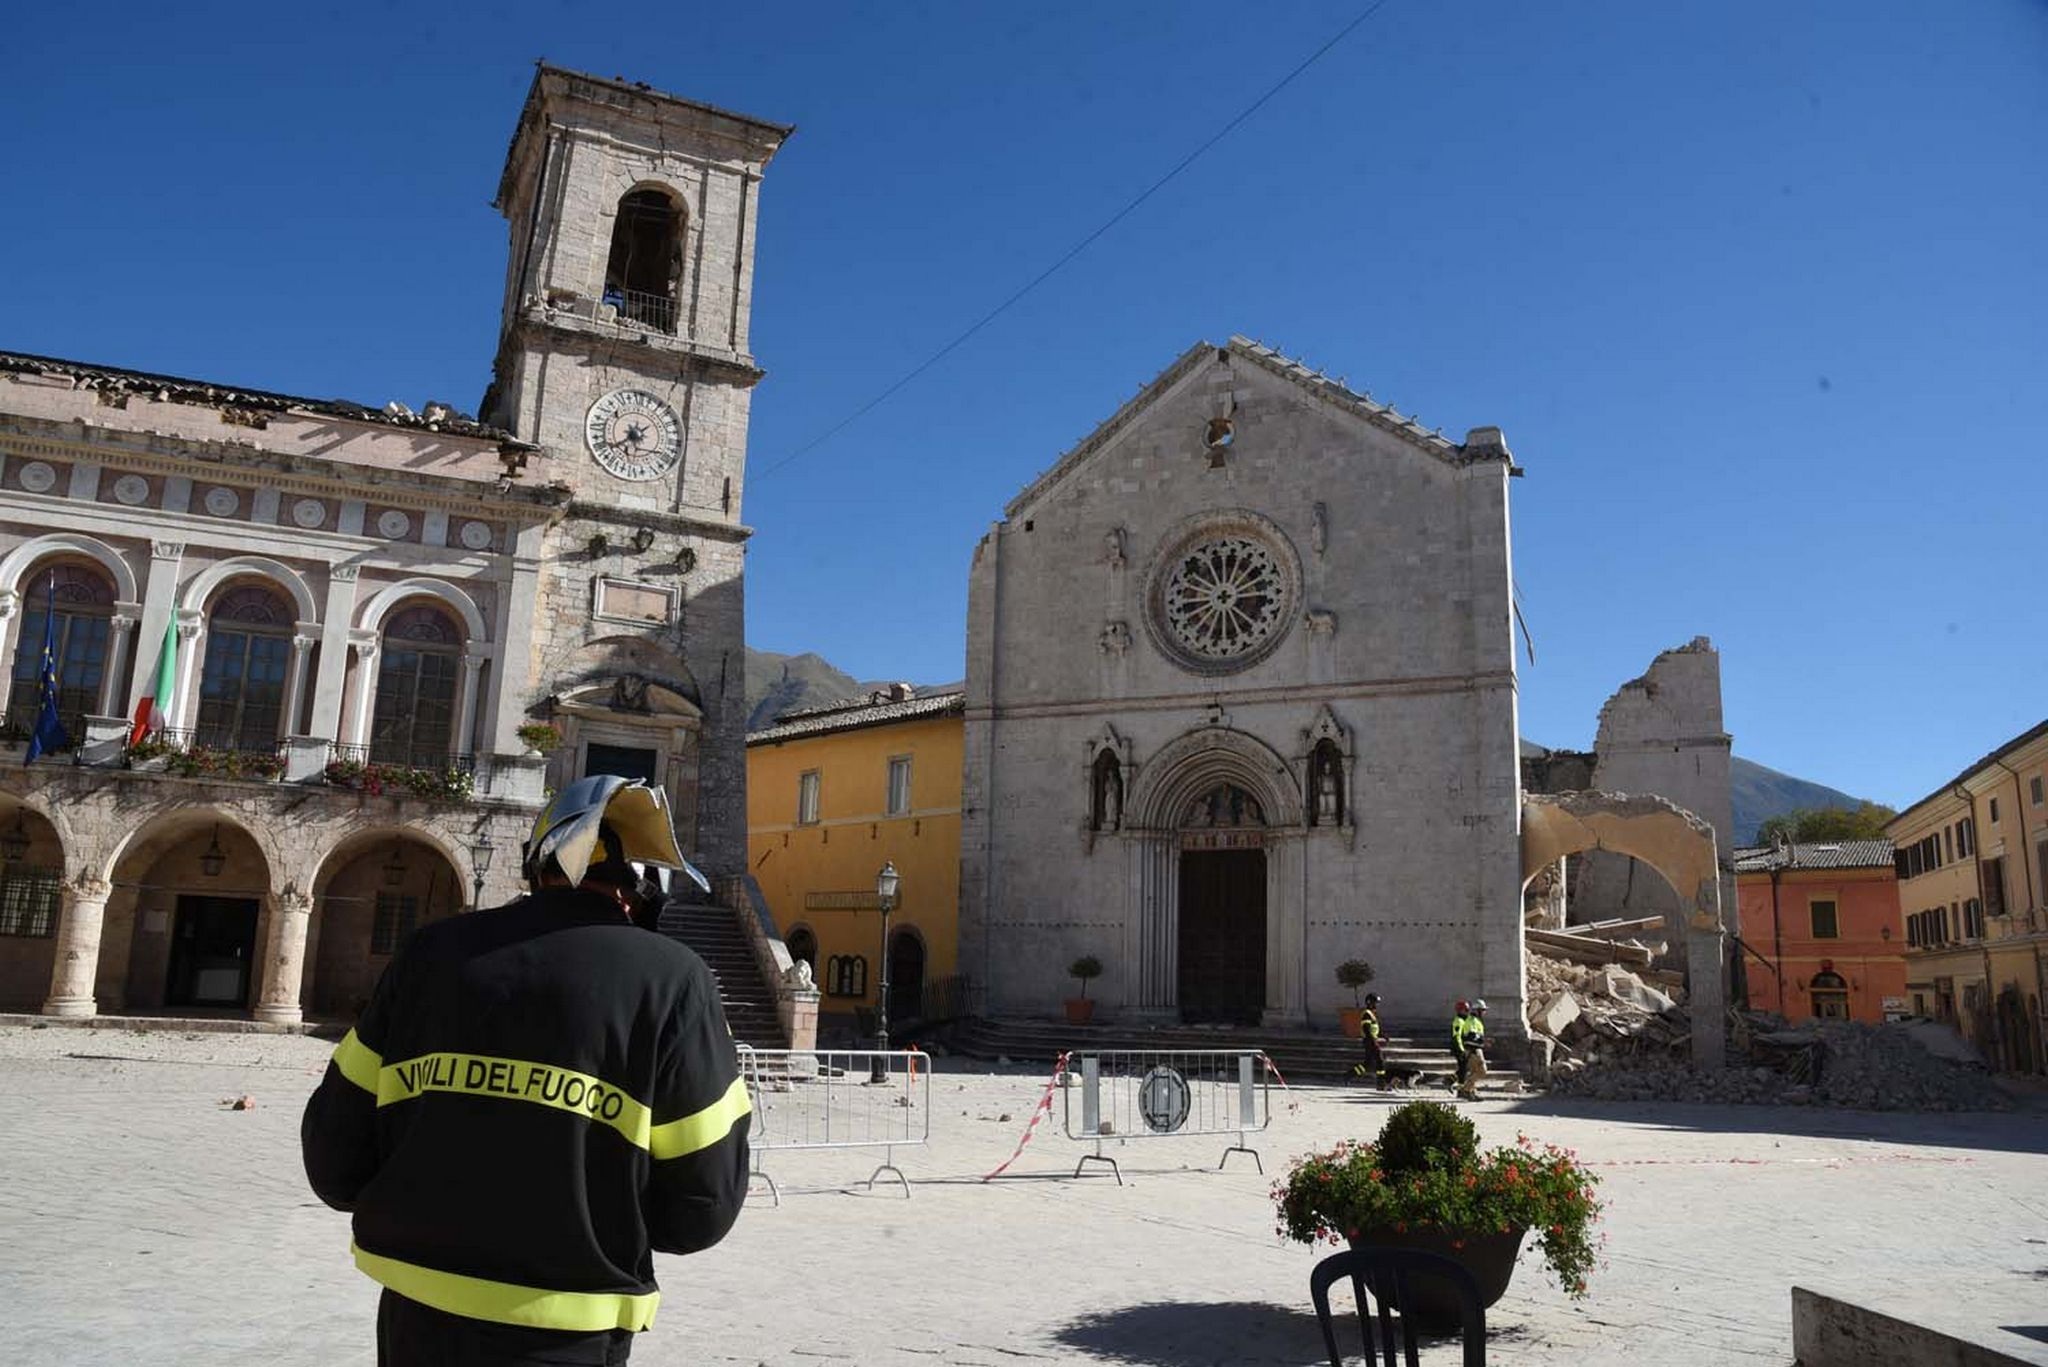
town, building, church, cathedral, tourism, place of worship, monastery, synagogue, town square, basilica, earthquake, norcia, historic site, ancient history, earthquake italy, san bendetto norcia earthquake, earthquake norcia